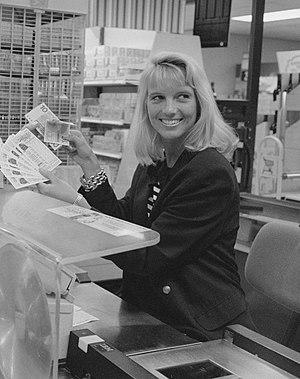
Linda Margaretha de Mol, née le 8 juillet 1964 à Hilversum, est une actrice et une présentatrice de télévision néerlandaise.